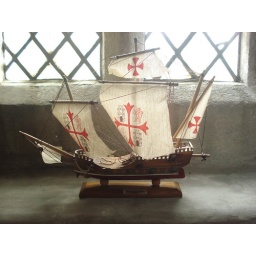
A ship in Hartington church